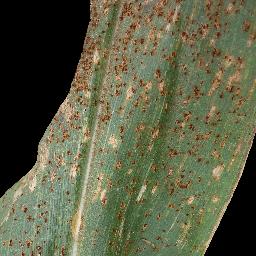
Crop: corn
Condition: (maize)_common_rust